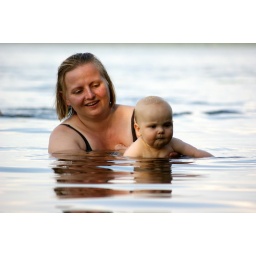
Monika &amp;amp; Jack in the lovely warm fresh water lake in Poland.